Anne de Montmorency, 1st Duke of Montmorency

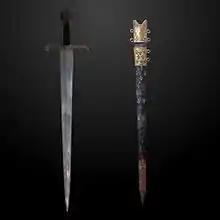
Sword of the office of Constable

In the years that followed, it would be Montmorency who devoted himself to the needs and time of the young princes, supervising their days from dawn to dusk in his capacity as "Grand Maître", and winning their affection with his attentions and provisions. He oversaw the education of the dauphin and duc d'Orléans (as the king's second son was known at that time), planned out their days and instructed them in the courtly ceremonies in a way the king lacked time for. To support him in providing for the young princes, Montmorency relied on three men, Humières, Saint-André and the comte de Brissac. Several of his nephews (Coligny and Andelot) would be among the "enfants d'honneur" (children of honour) who had the privilege of being raised alongside the royal children.